Lulu International Shopping Mall, Kochi

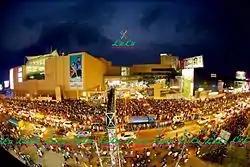

LuLu Mall, Kochi is a shopping mall located in Edappally, Kochi, Kerala. It is one of the largest shopping malls in the country spanning across 185,806.08 square meters. It contains more than 300 outlets, including food courts, restaurants, family entertainment zones, a multiplex, ice skating rink, gaming arena, beauty parlors, toy train ride and bowling alley. The mall was opened in March 2013 by then Chief Minister of Kerala, Shri Oommen Chandy.